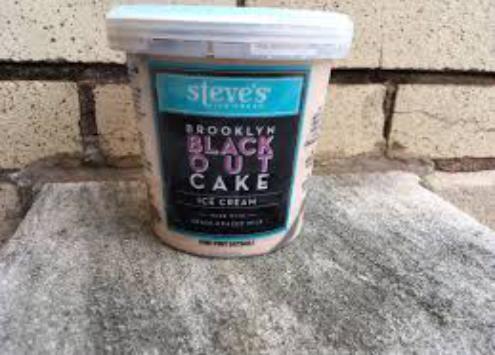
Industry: Food